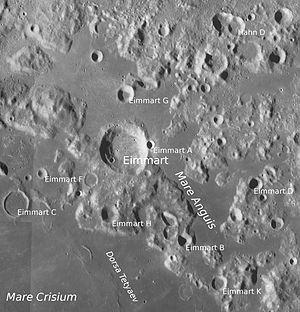
Mare Anguis est une Mare lunaire située sur la face visible de la Lune, d'un diamètre d'environ 150 km. Située dans le bassin de Crisium, Mare Anguis a été formée pendant la période du Nectarien.